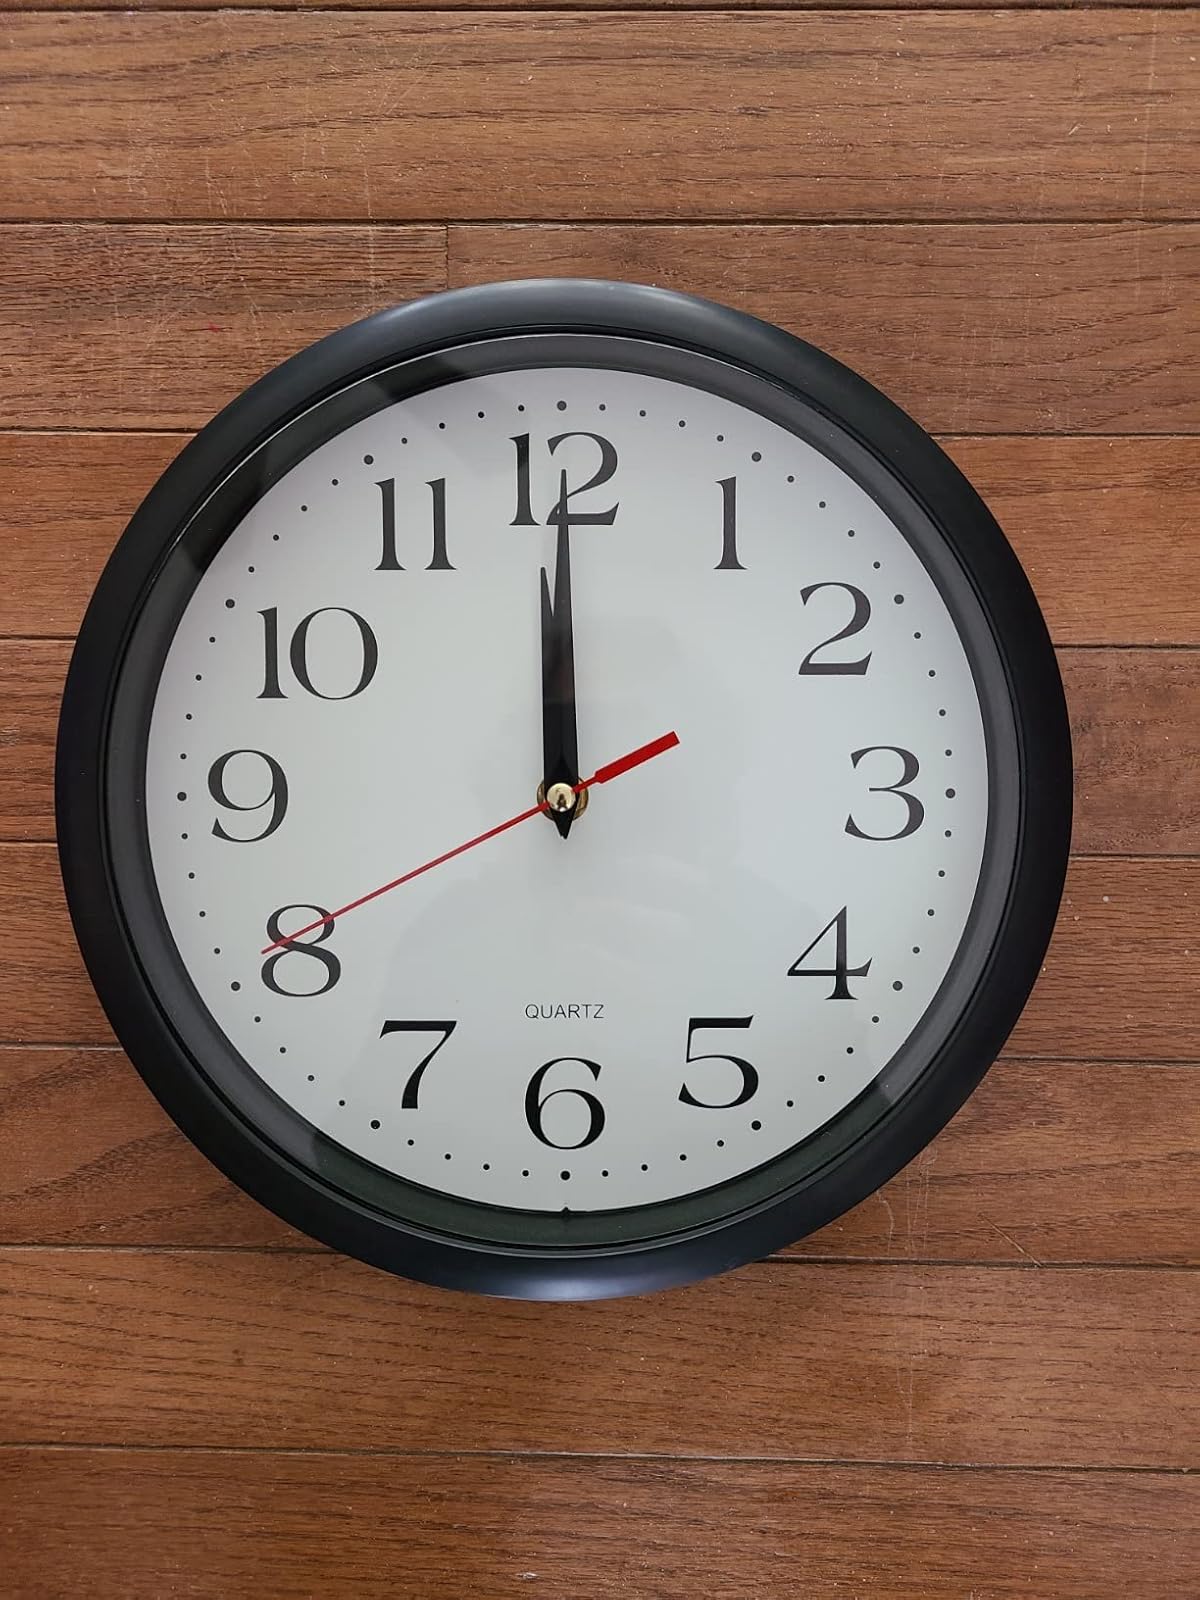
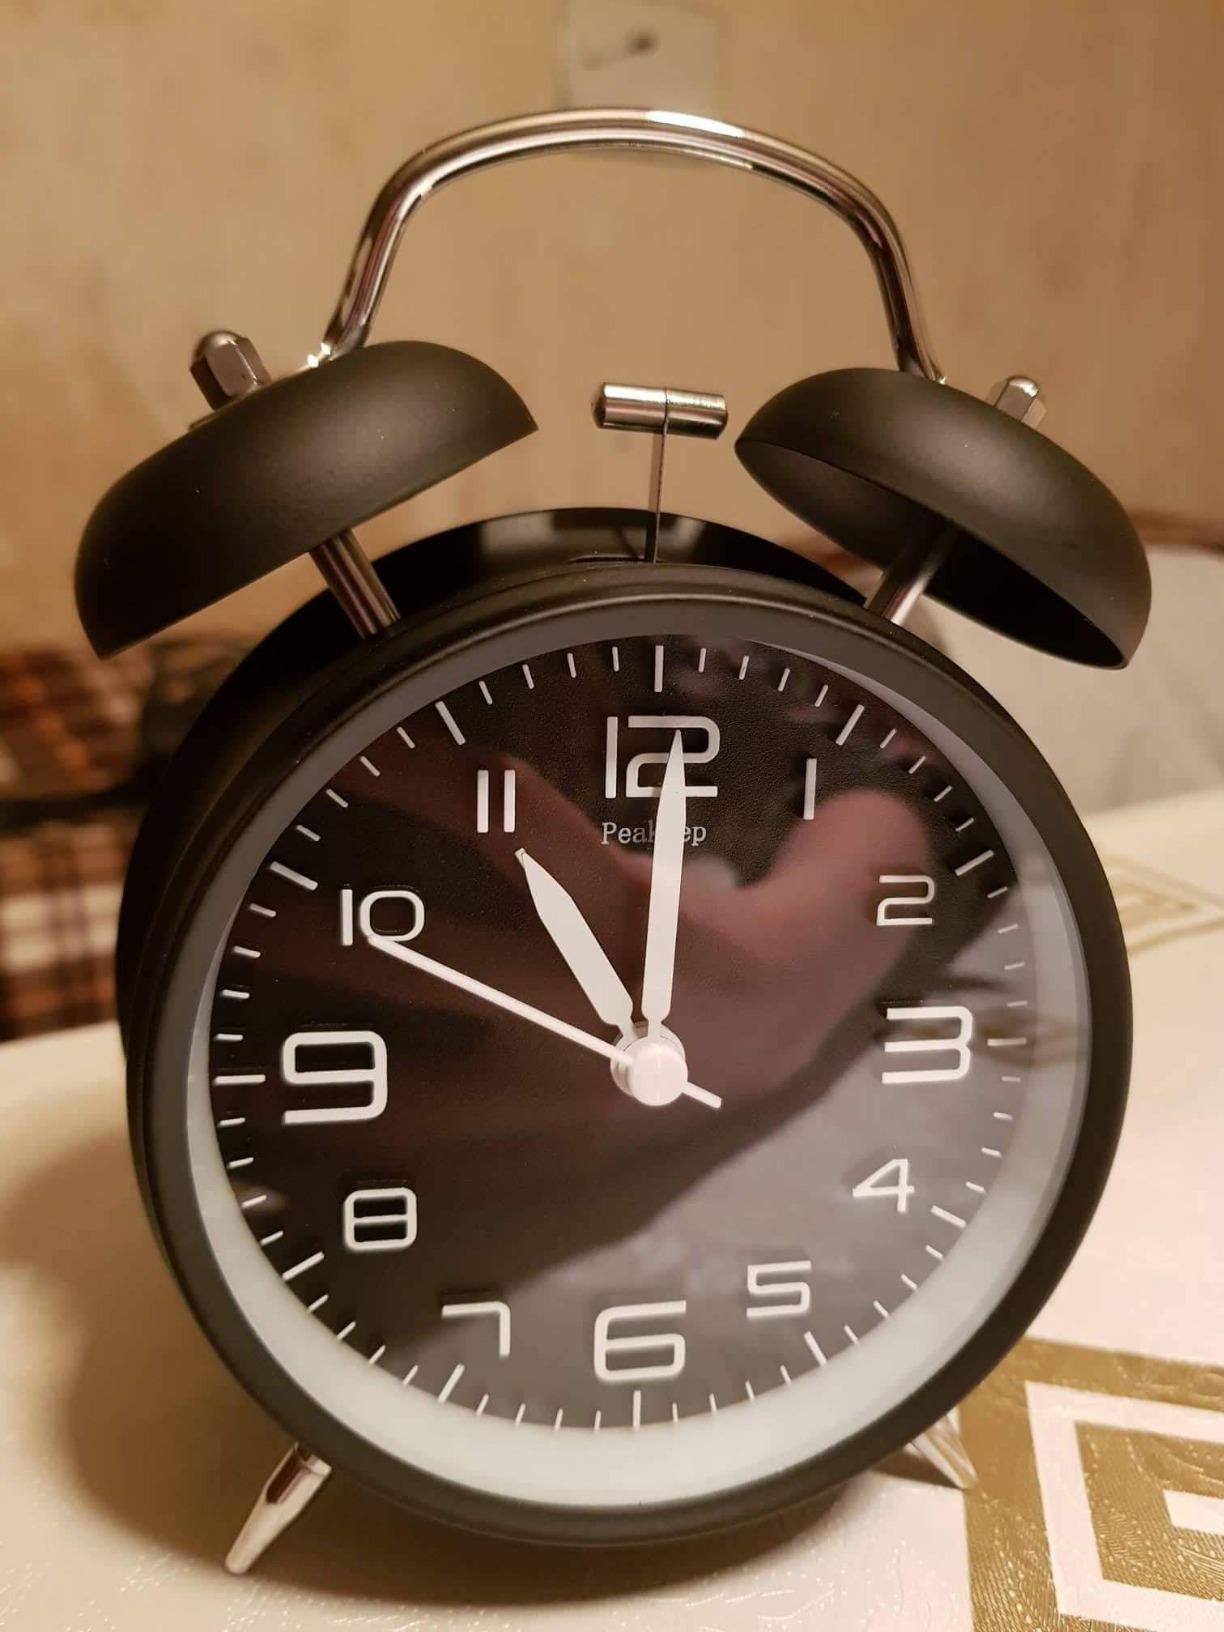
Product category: clock
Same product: no